Chester Cooper

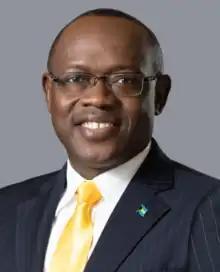

Isaac Chester Cooper (born 29 July 1970) is a Bahamian Progressive Liberal Party politician serving as Deputy Prime Minister of the Bahamas to Philip Davis and Minister of Tourism and Aviation since September 2021. He has been the Member of Parliament (MP) for The Exumas and Ragged Island since 2017.